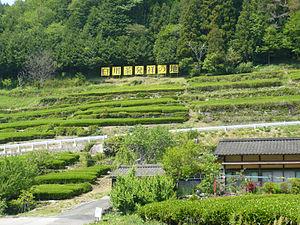
La liste des localités adhérant à l'association Les Plus Beaux Villages du Japon rassemble tous les bourgs et villages membres depuis sa création en 2005.